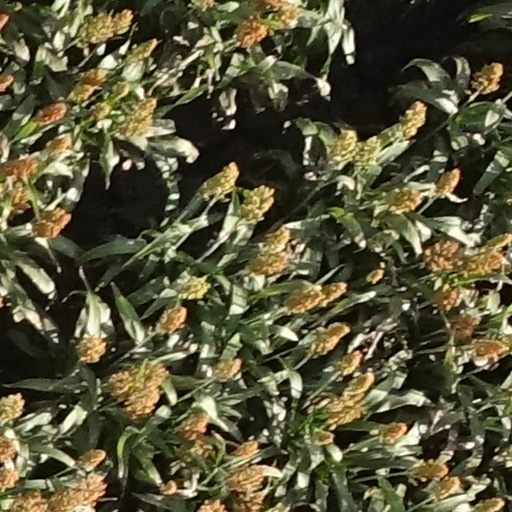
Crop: sorghum